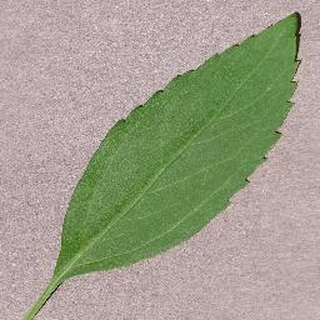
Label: healthy_cherry